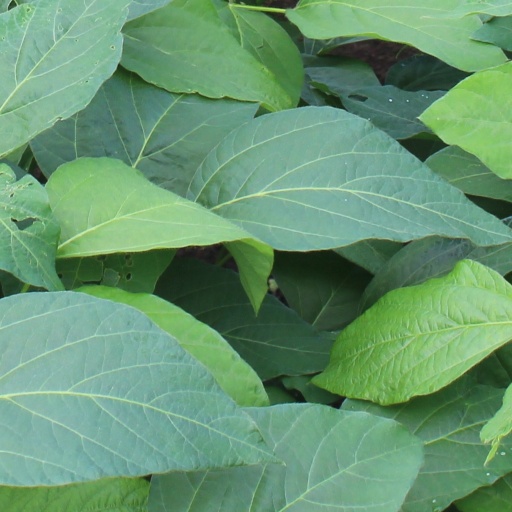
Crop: soybean